Call of Duty: United Offensive

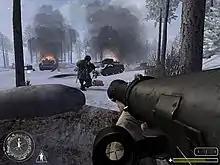
"United Offensive" level depicting the Battle of the Bulge

The biggest changes made by "United Offensive" are in the multiplayer aspect of the game. There are new maps which are much larger than the ones in the original game, new weapons from the single player campaign, an in-game rank system which grants additional bonuses with more points, and vehicles such as tanks and jeeps